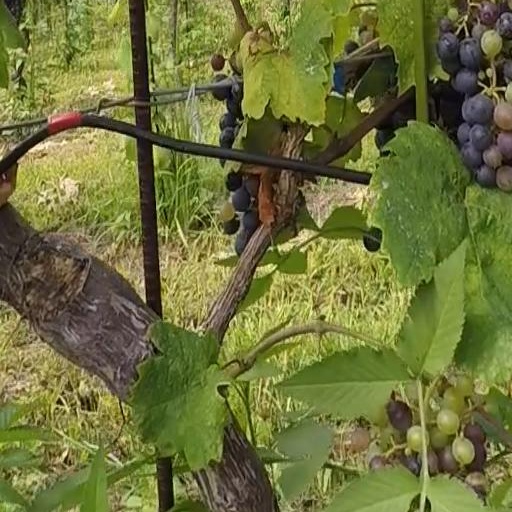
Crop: grape